Mare Island

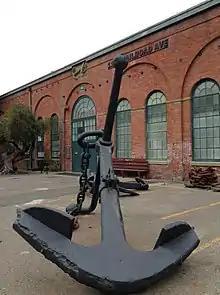
An anchor sits on the exterior of Building 46 which houses the Mare Island Naval and Historical Museum

In 1993 Congress approved the findings of the Base Realignment and Closure report, leading to the closure of Mare Island Naval Shipyard. The shipyard had long been the economic engine of the city of Vallejo, employing 10,000 workers after reductions in 1988. When Congress ordered the base closure, the shipyard employed 5,800 workers.